Rose (novel)

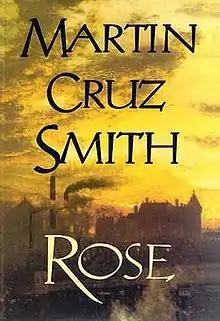
First edition cover

Rose is a 1996 novel by American writer Martin Cruz Smith. The story is set in 1872 Wigan, Lancashire, England, a district with extensive coal mines.